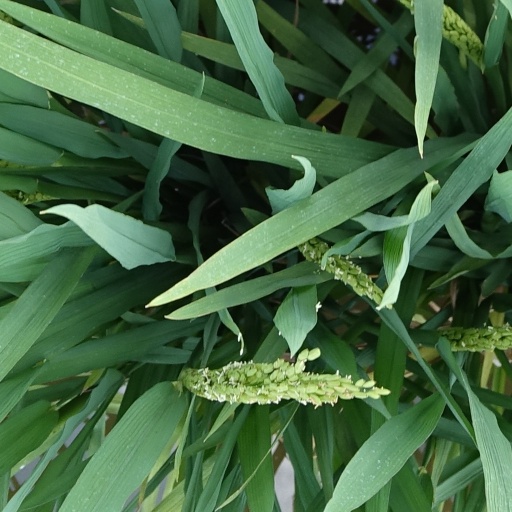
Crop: rice